Rennie Memorial Presbyterian Church

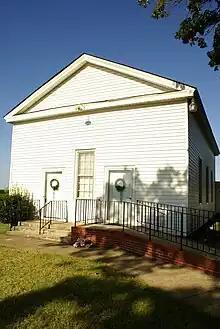

After about ten years, the Sunday School moved to the crossroads known as Dutch Store and began meeting in Mr and Mrs William Harver's school room. Mr S.T. Major was the superintendent and Rev. J.R. Rennie started preaching to the congregation in the school building.